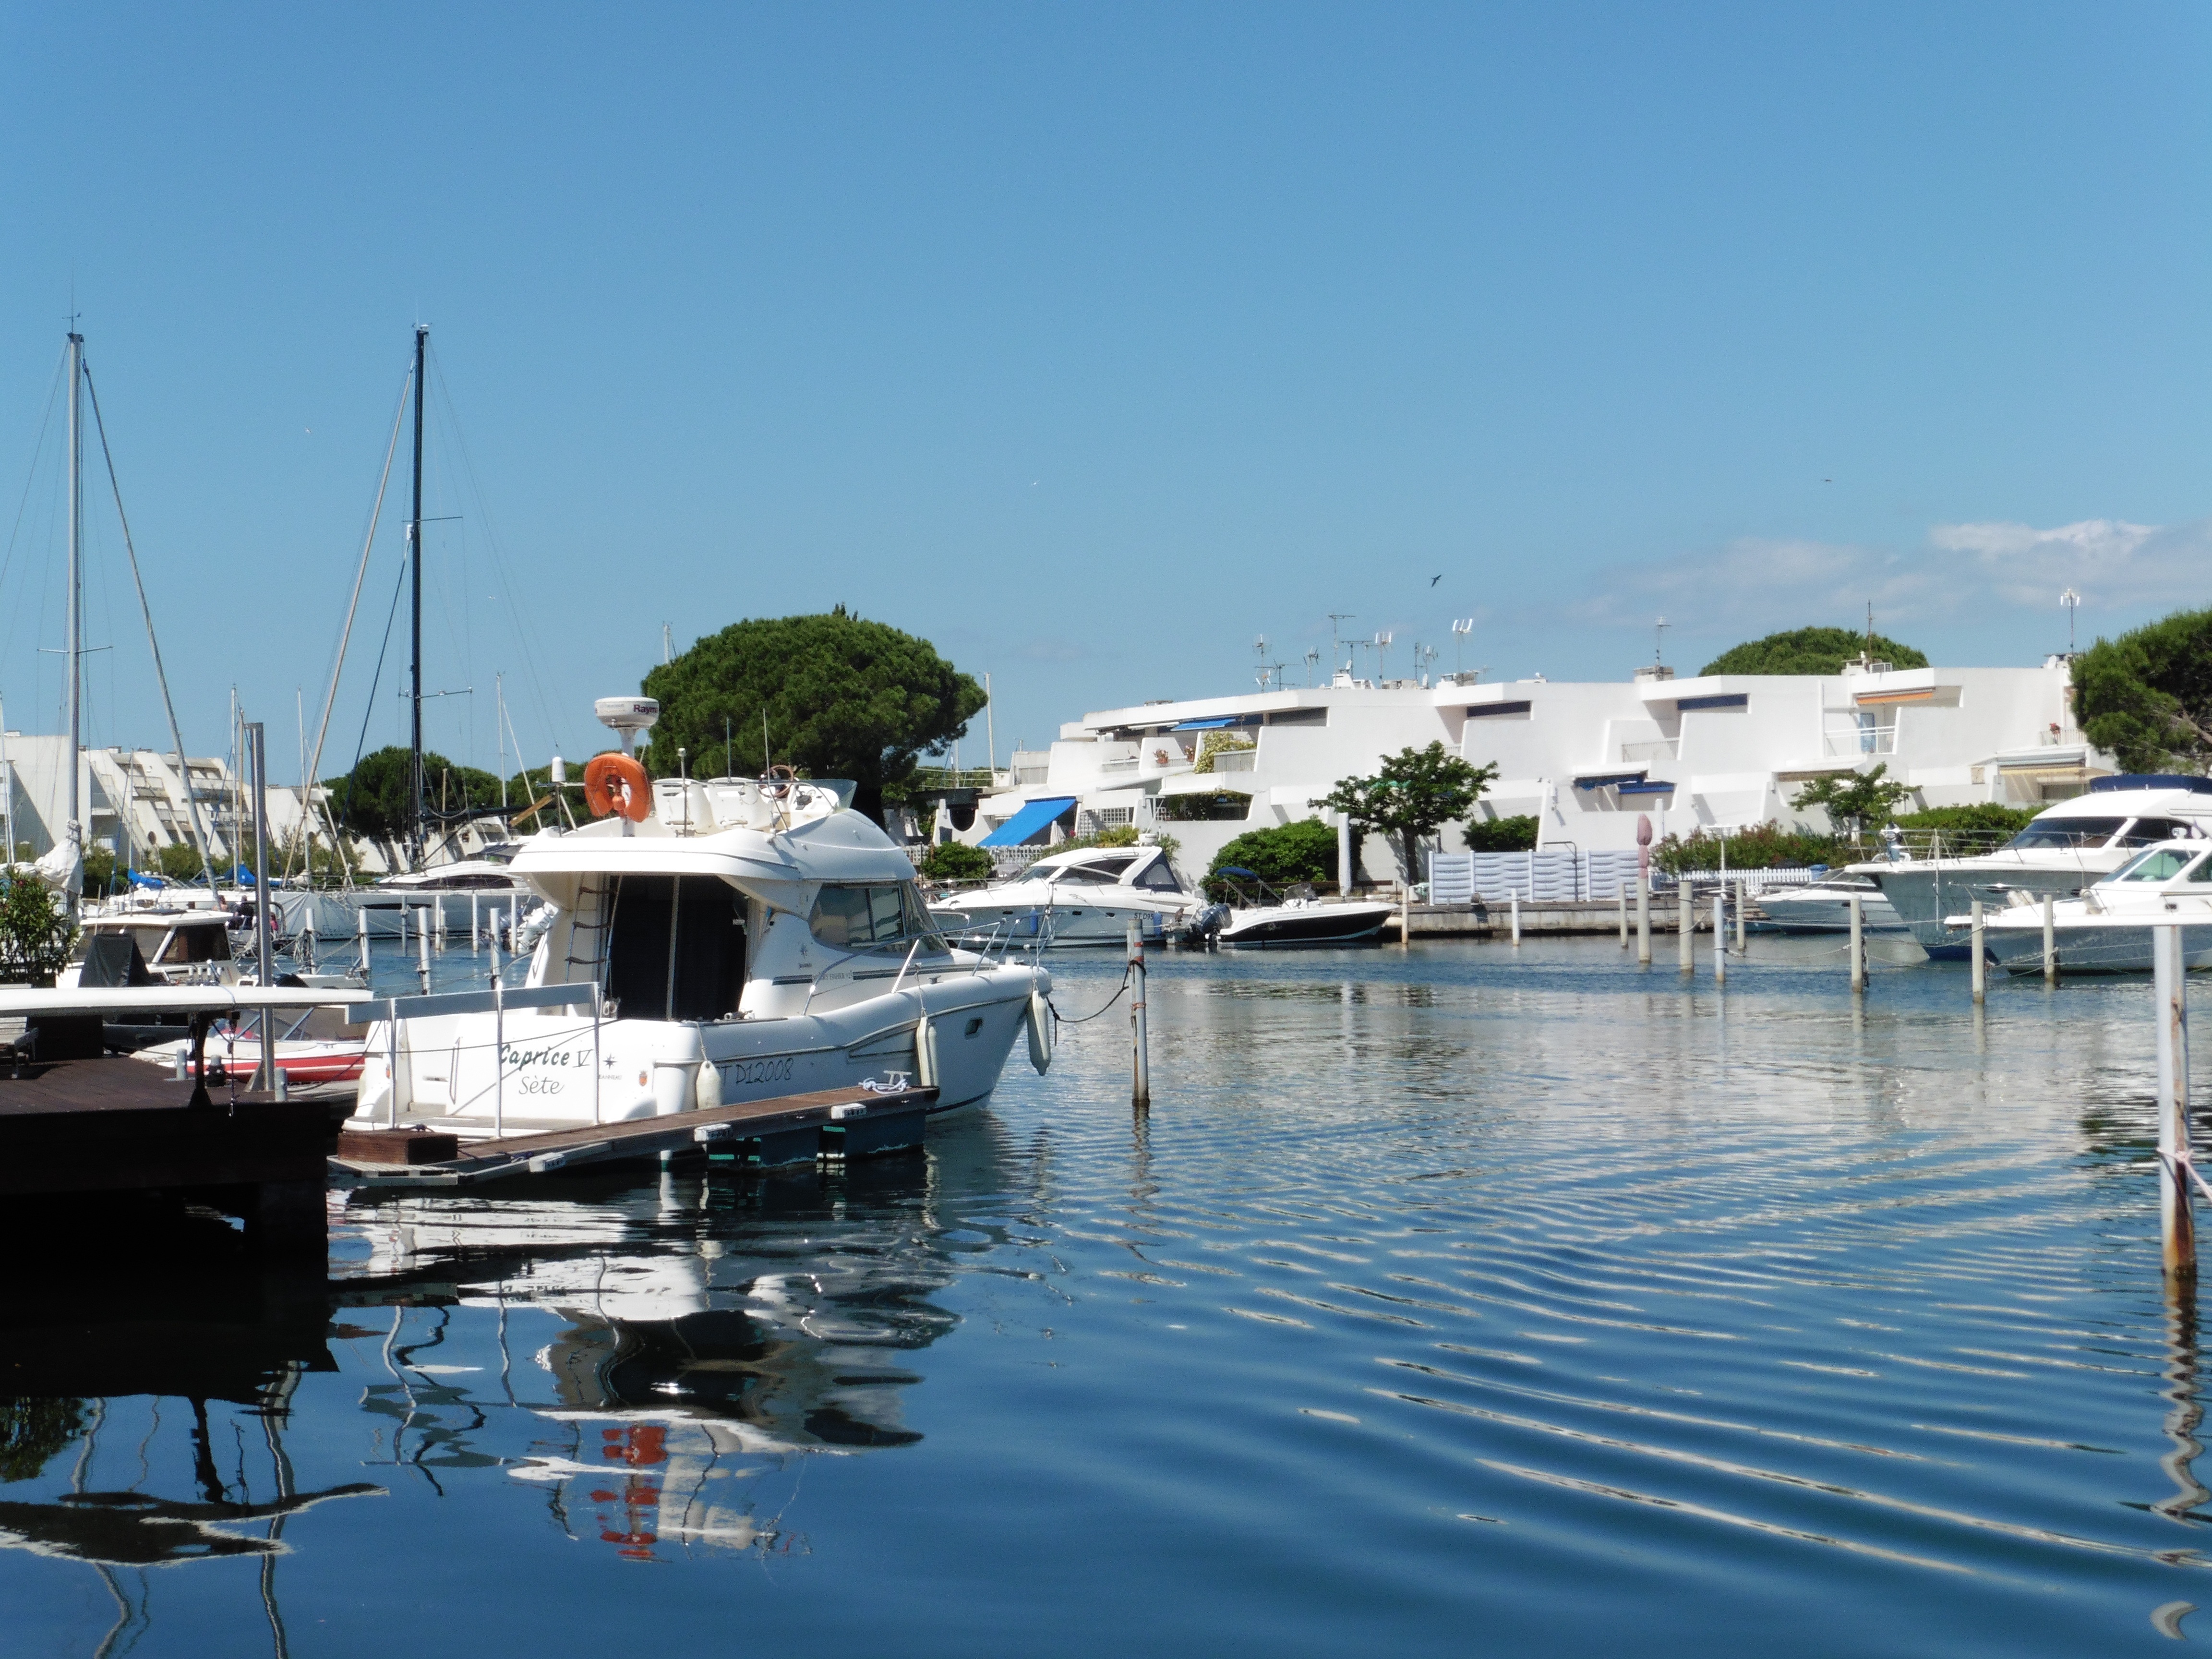
sea, water, dock, sun, boat, vehicle, bay, harbor, marina, port, waterway, camargue